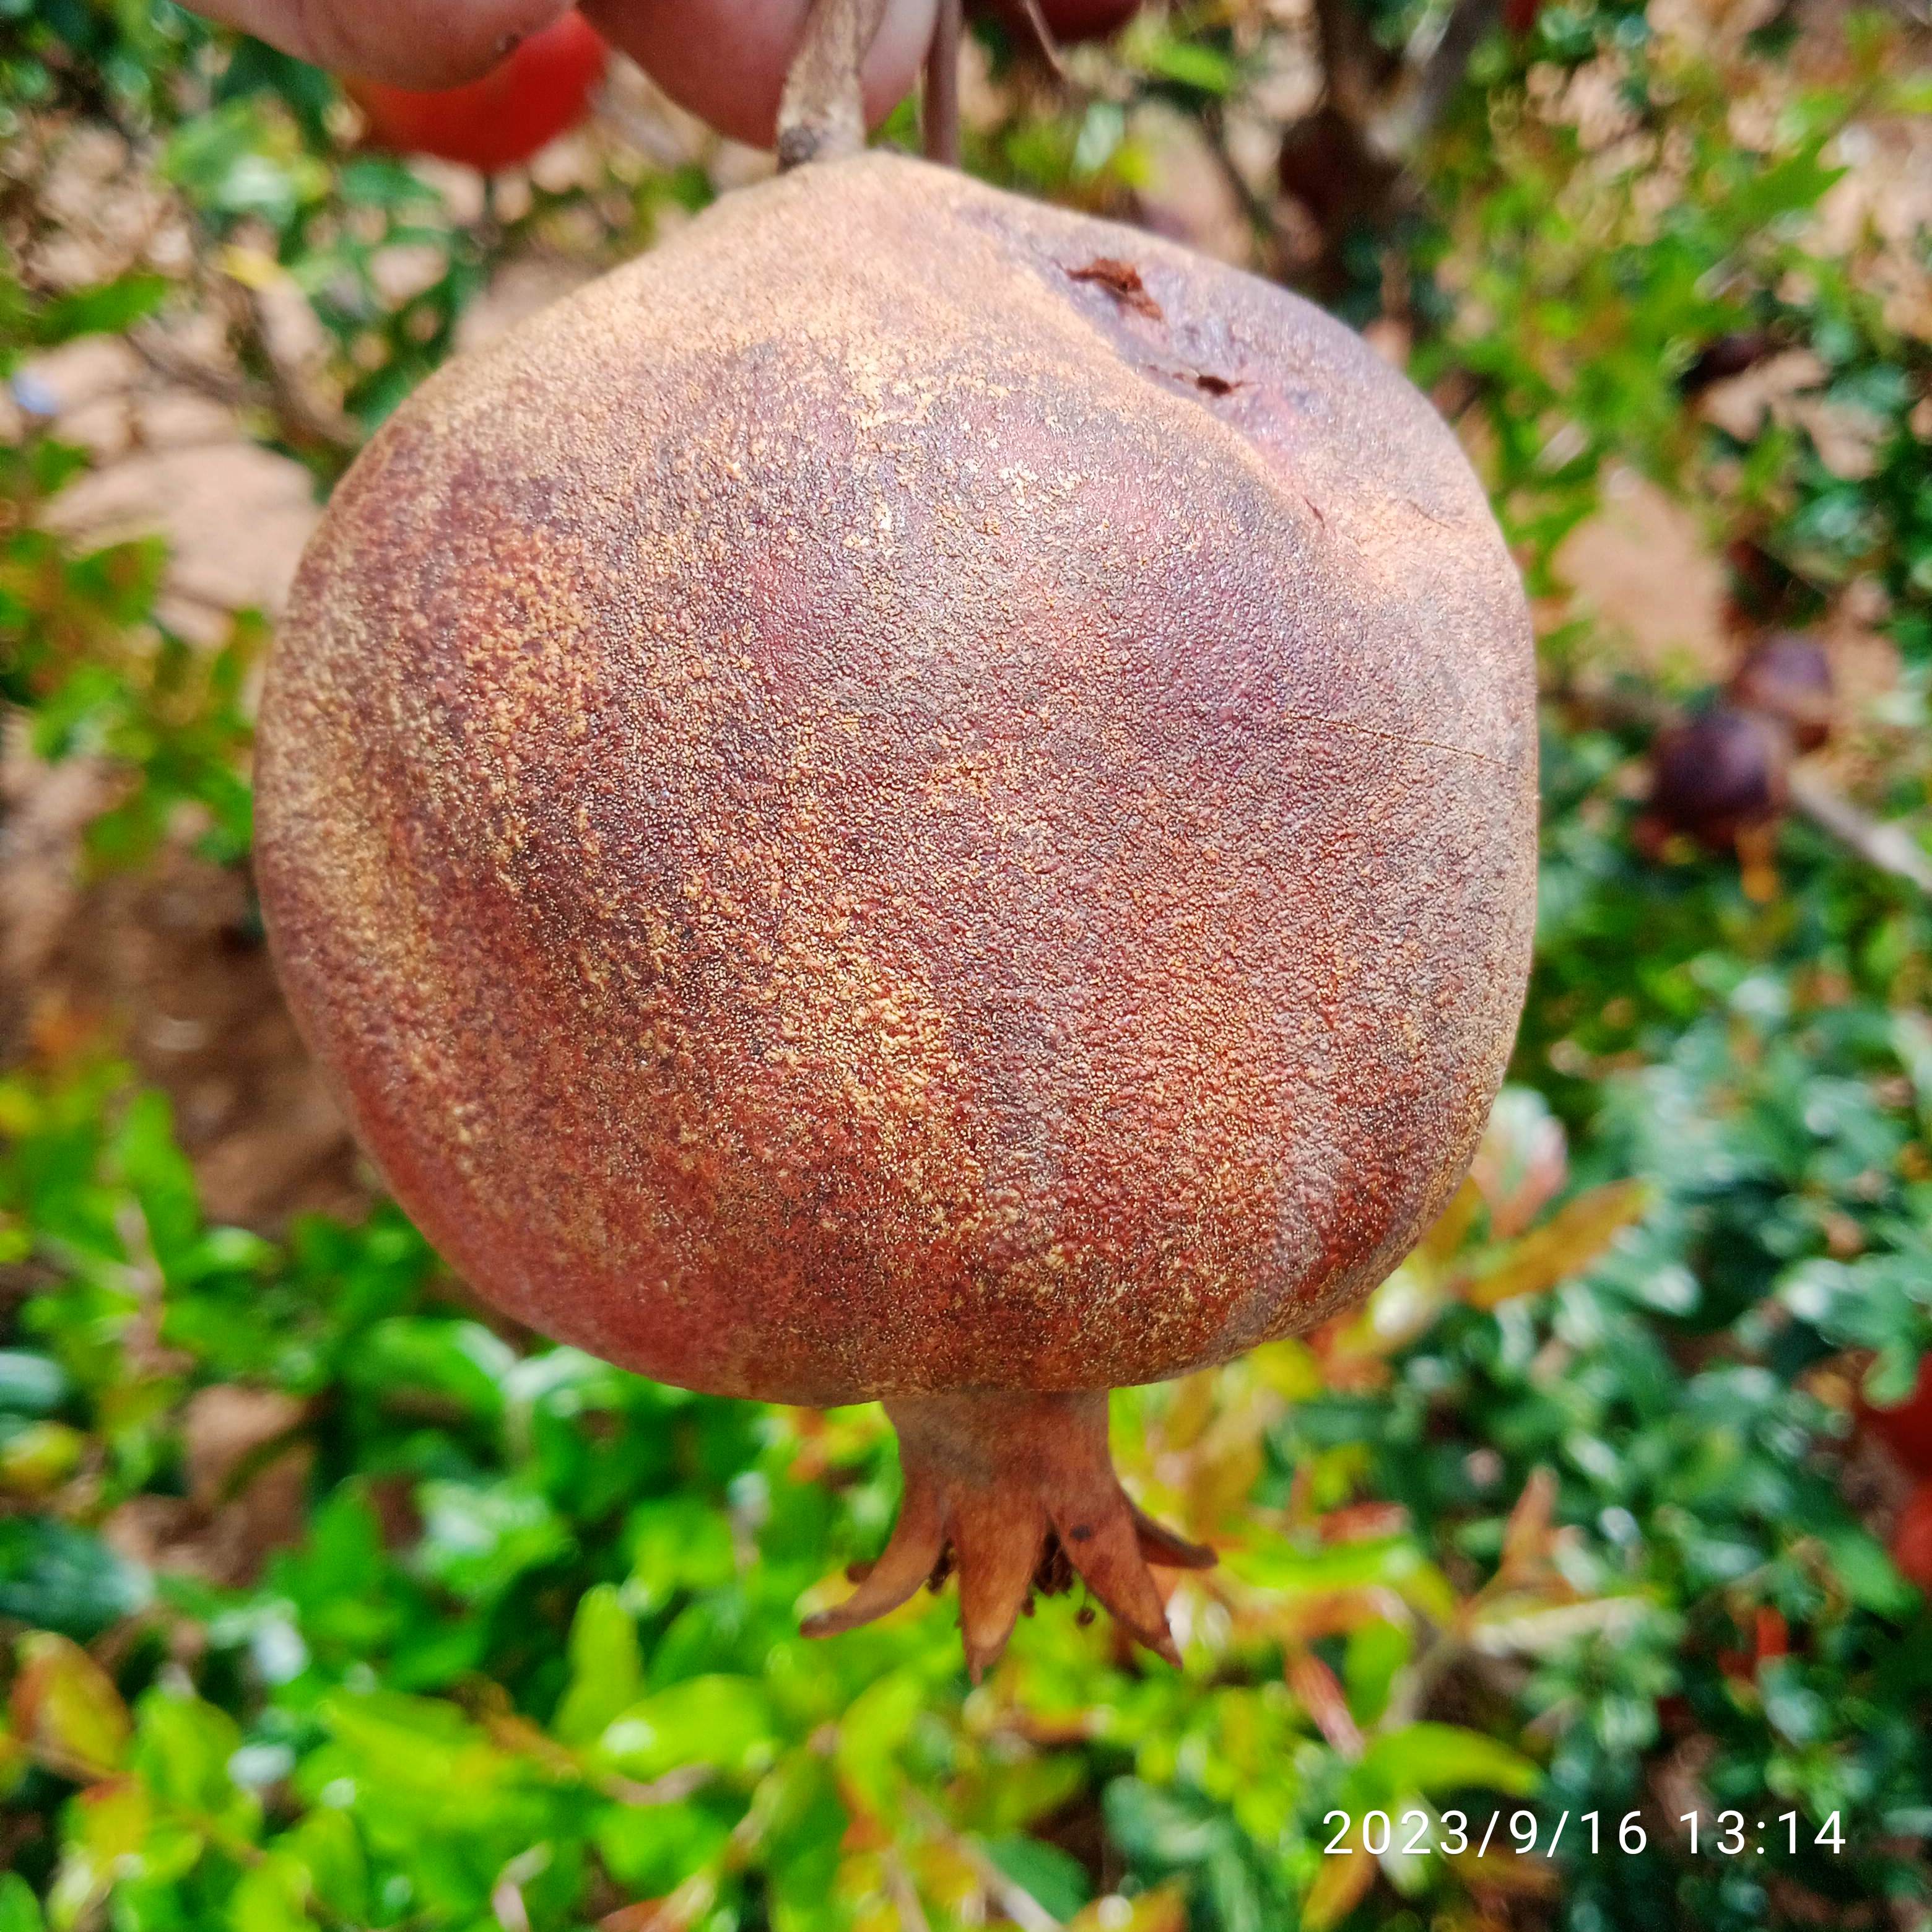
Label: Alternaria